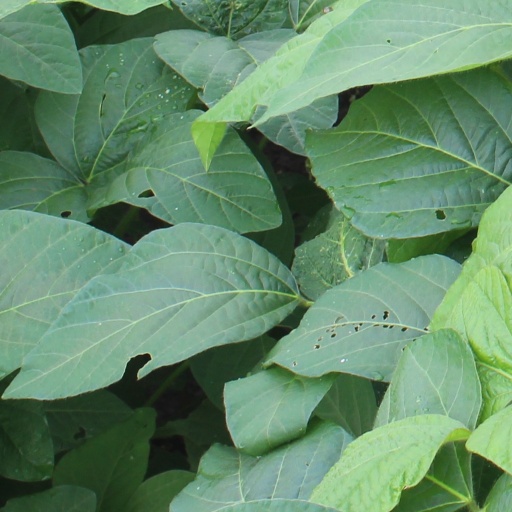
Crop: soybean